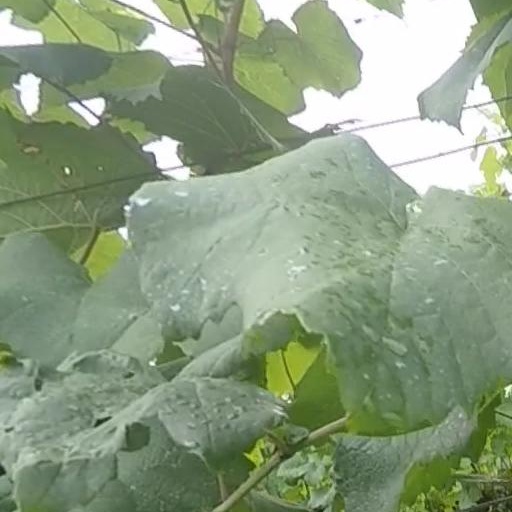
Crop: grape